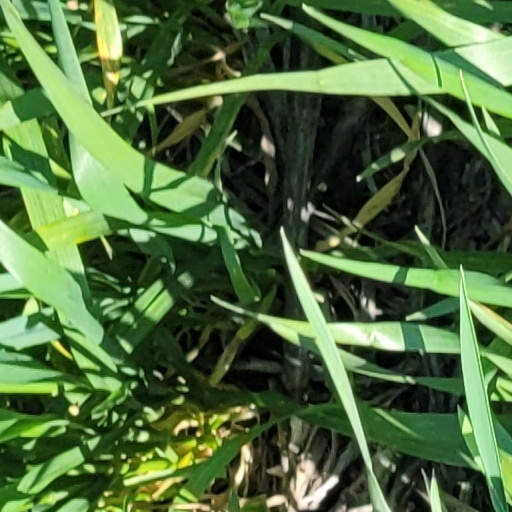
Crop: wheat